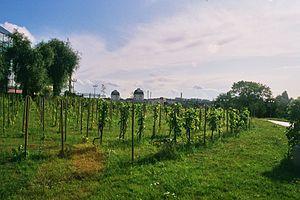
La viticulture en Pologne est renaissante depuis 2005. Depuis longtemps toute tradition viticole avait été perdue. De plus, le vin n'avait jamais été populaire, les Polonais lui préférant la vodka, la bière ou à défaut des vins de fruit.